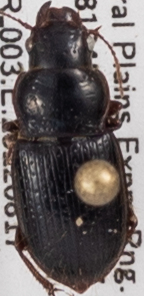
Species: Piosoma setosum
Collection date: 2022-08-17
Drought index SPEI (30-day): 0.13
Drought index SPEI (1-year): -1.45
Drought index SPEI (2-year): -1.13